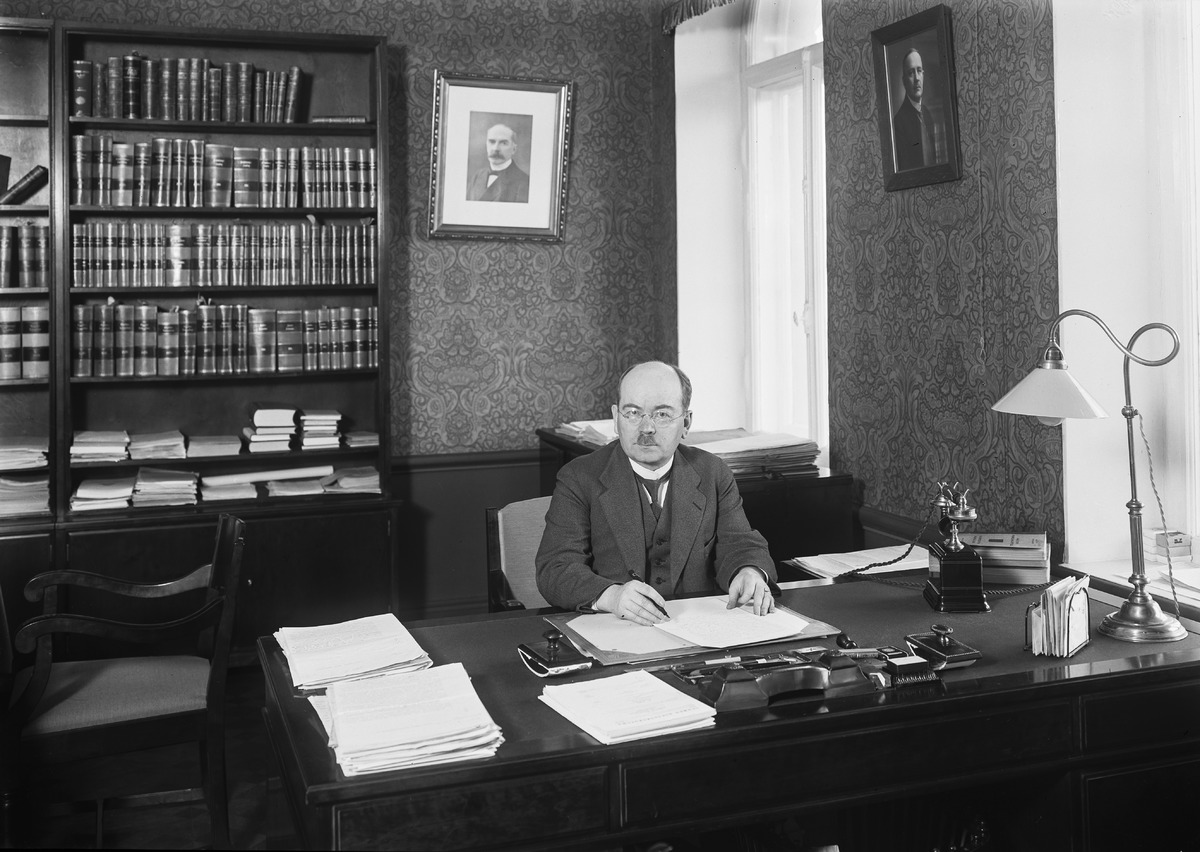
Oulun läänin maaherra Eero Yrjö Pehkonen työpöytänsä ääressä
The governor of Oulu province Eero Yrjö Pehkonen at his desk
sisällön kuvaus: Oulun läänin maaherra Eero Yrjö Pehkonen työpöytänsä ääressä lääninhallituksessa 27.5.1932. content description: The governor of Oulu province Eero Yrjö Pehkonen at his desk in provincial government on May 27, 1932.
Vuosi: 1932
Paikka: Suomi, Oulu, Suomi, Pohjois-Pohjanmaa, Oulu
Aiheet: Pehkonen, Eero; sisäkuva; puolikuva; maaherrat; lääninhallitukset; työpöydät; provincial government; governor; desk